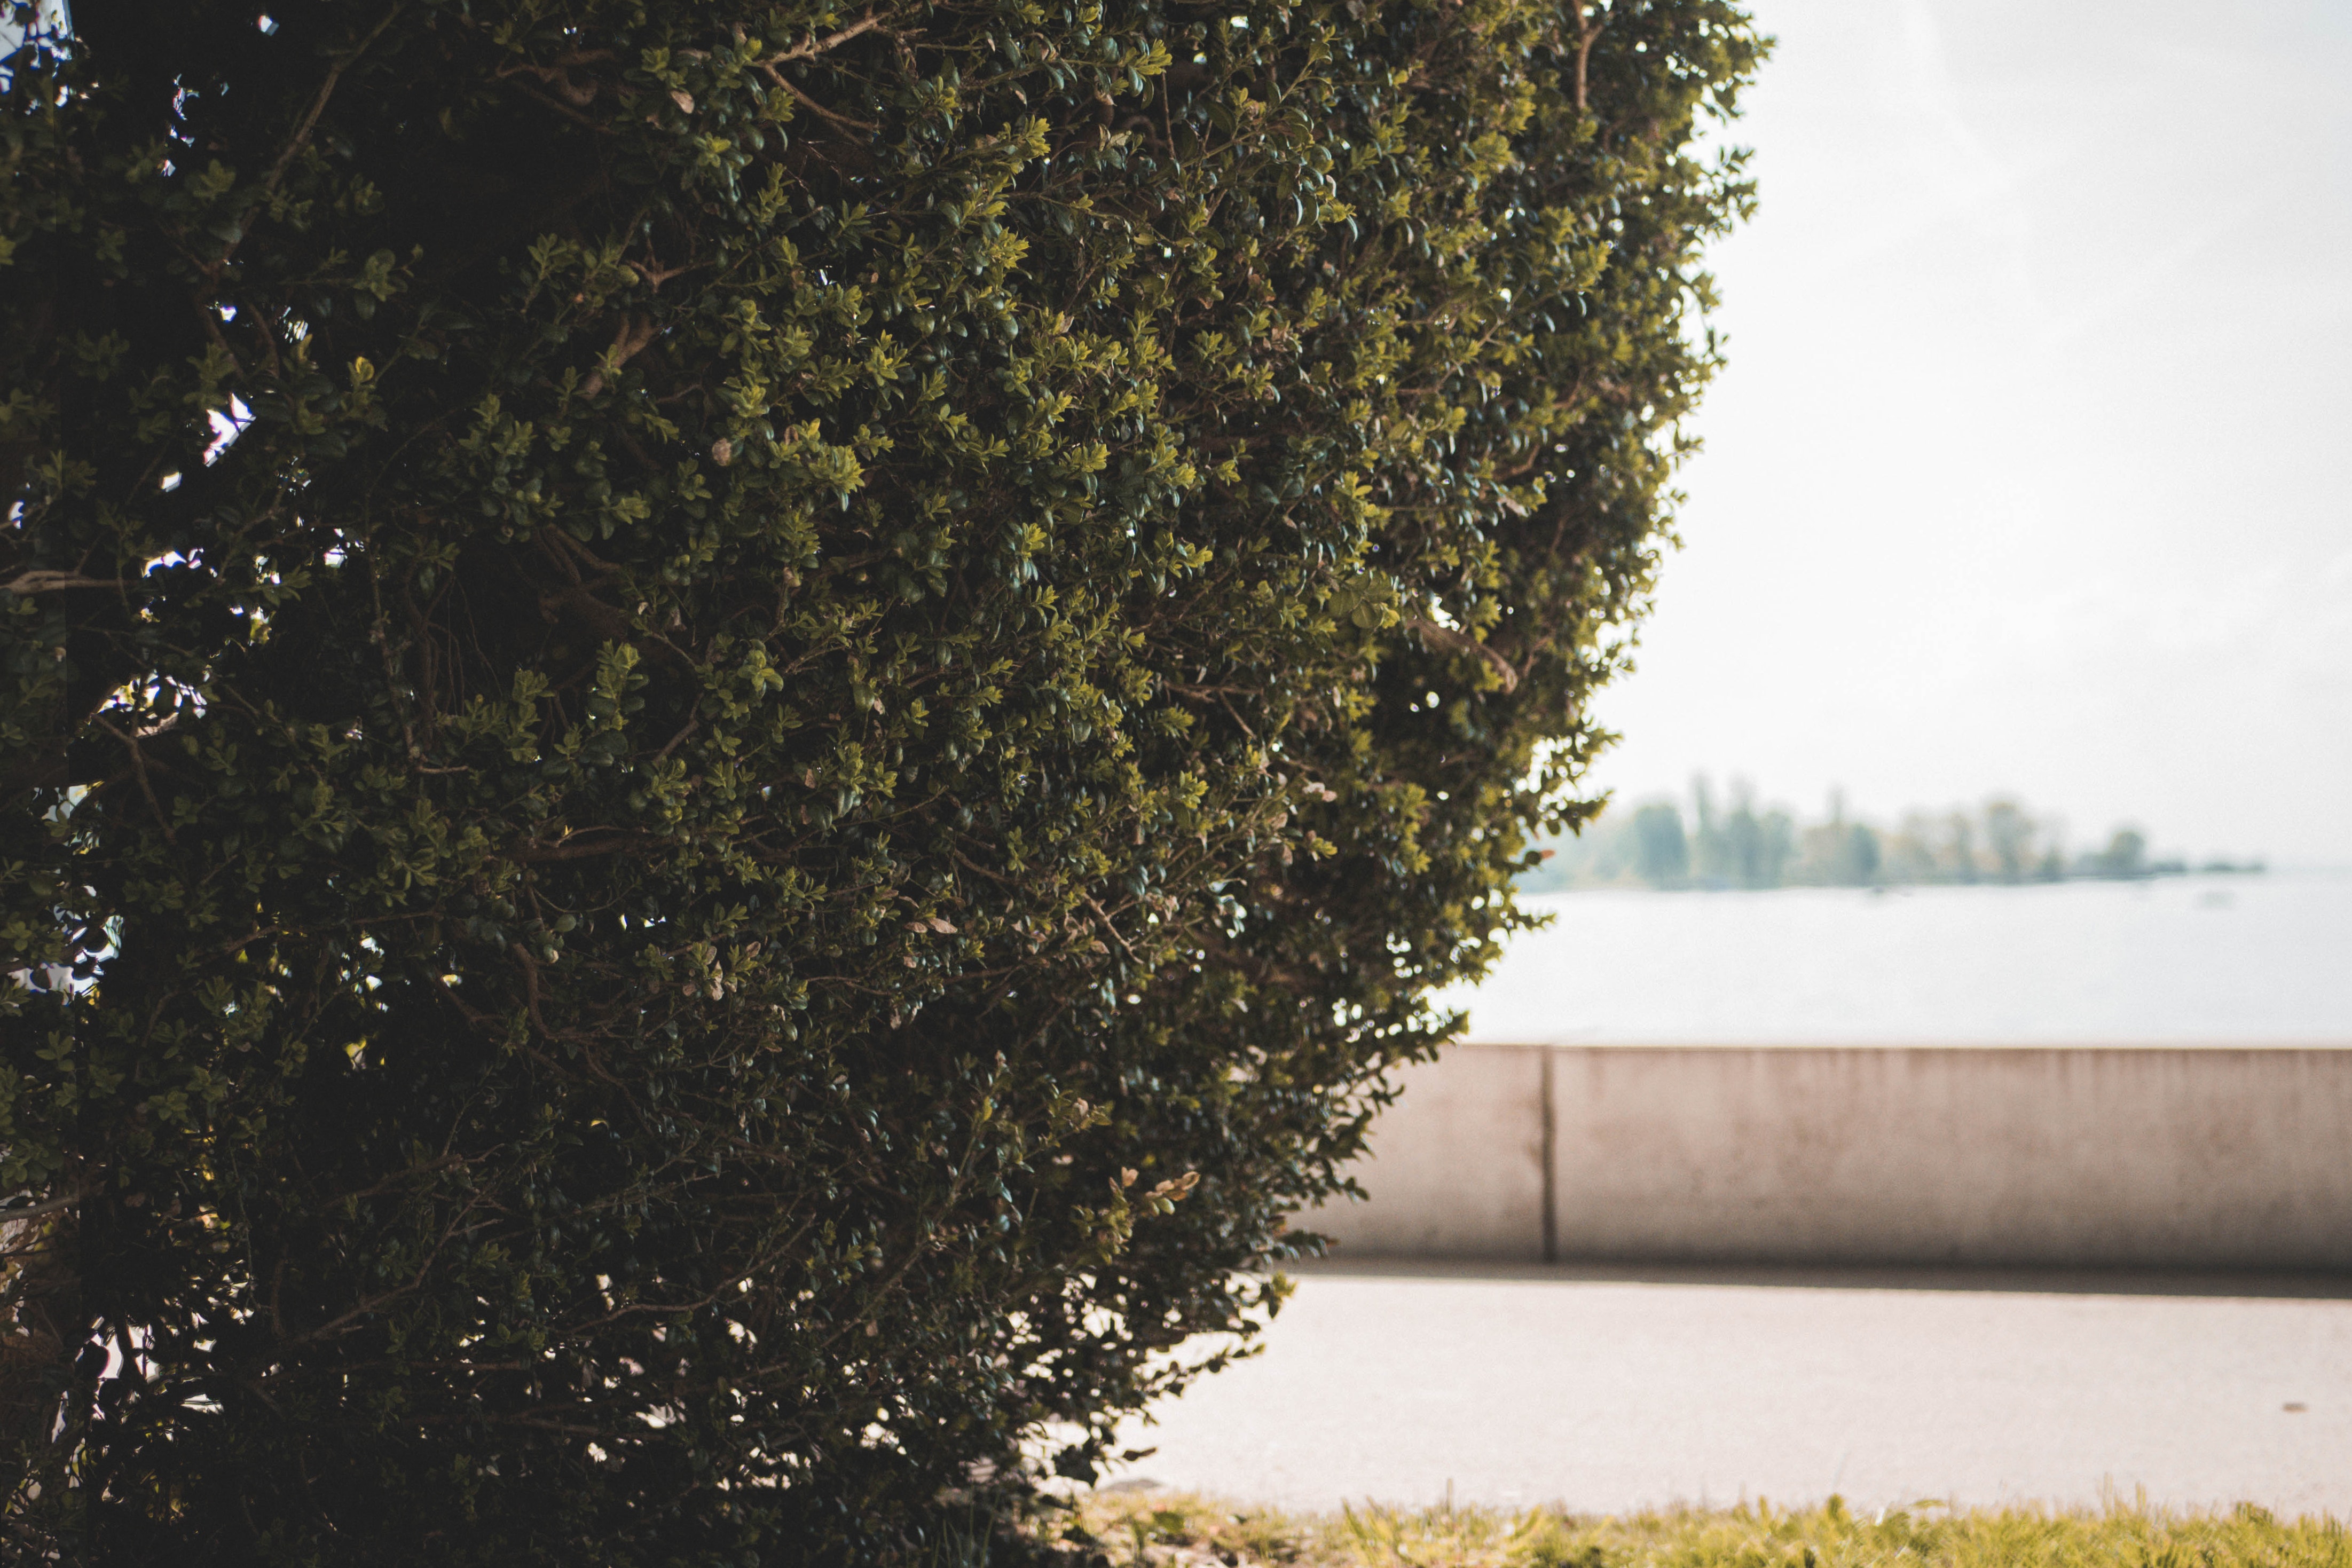
water, tree, green, sky, wall, reflection, woody plant, leaf, plant, shrub, grass, sunlight, architecture, landscape, Tints and shades, river